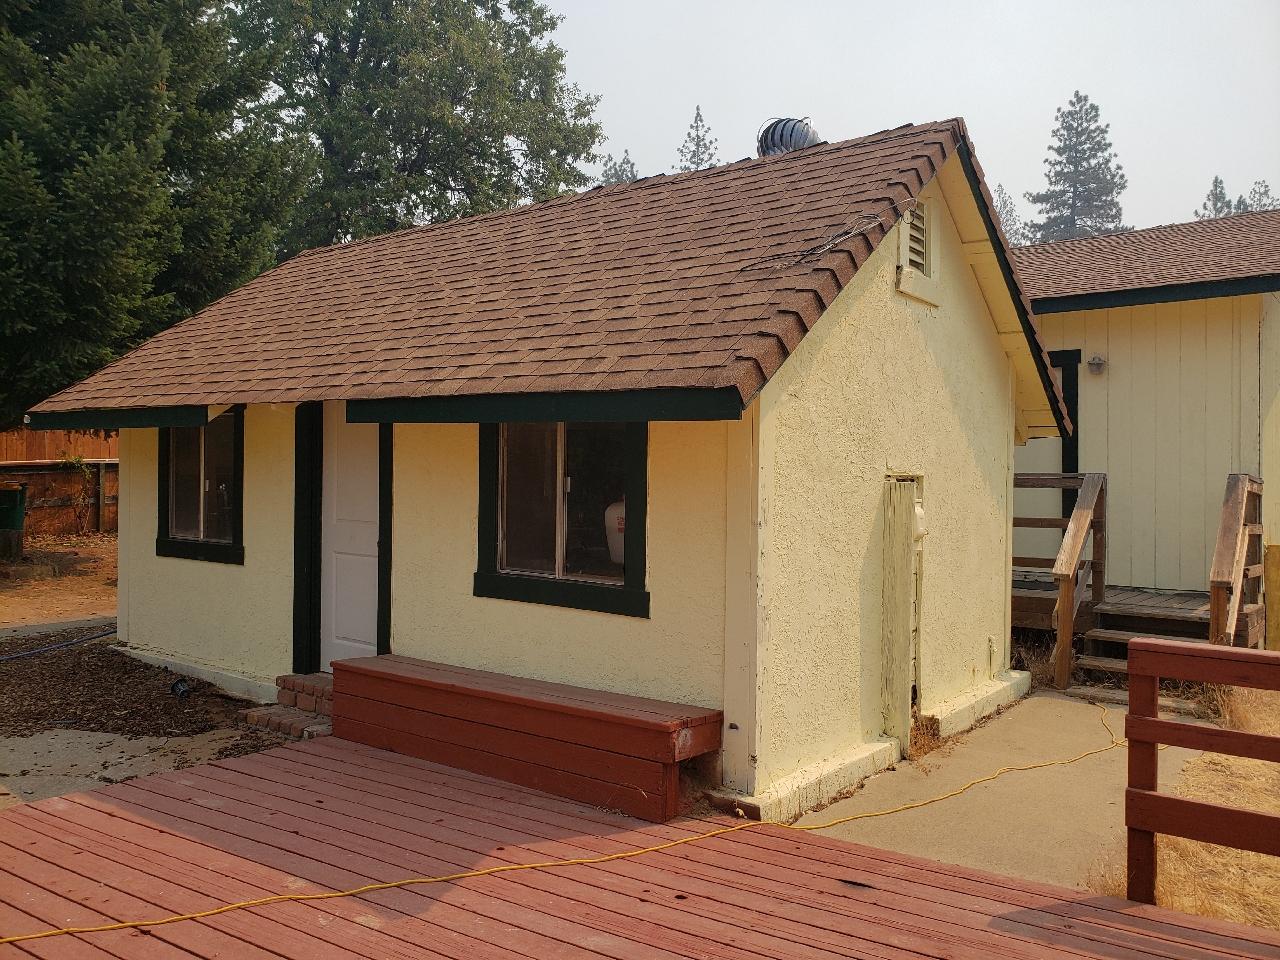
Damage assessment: affected